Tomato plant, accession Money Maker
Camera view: bottom (45 deg); turntable rotation: 0 degrees
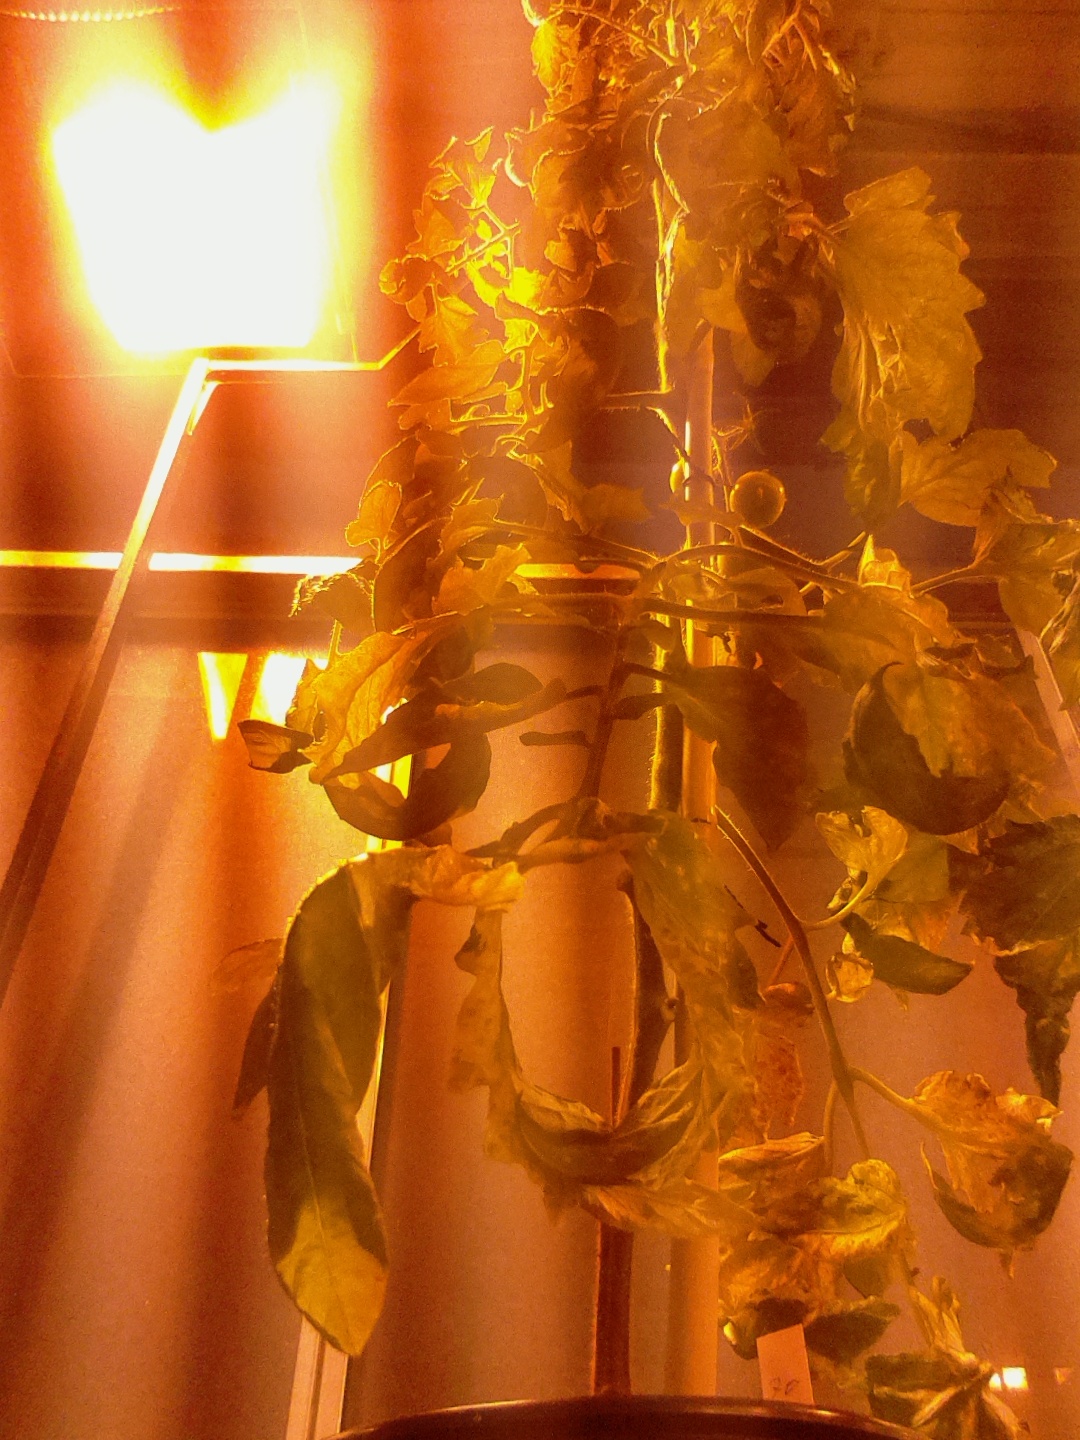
BBCH growth stage 75: 50%-60% of final fruit size